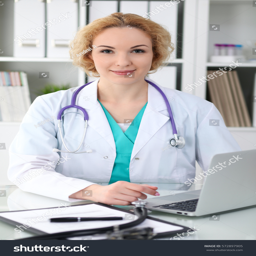
happy blonde female doctor sitting at the table and typing by laptop computer .